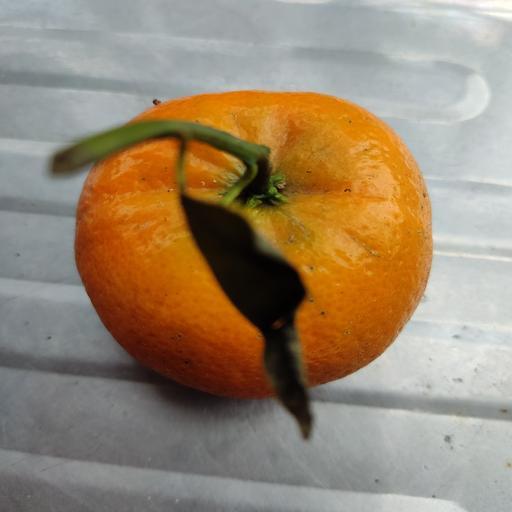
Crop type: Orange